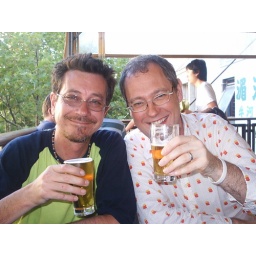
rohan and paul out on the balcony at the lounge bar in swanston street - summer day december 2005